USS Bennington (PG-4)

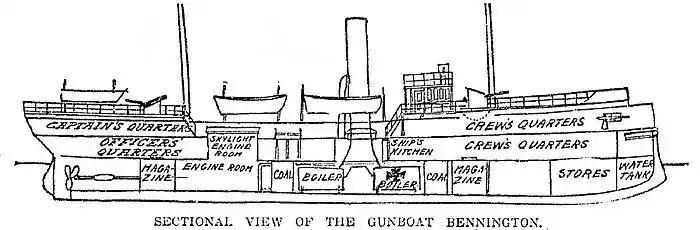
Sectional view of the gunboat Bennington – Boston Daily Globe, 23 July 1905

On the morning of 21 July 1905, "Bennington"s crew was preparing her to sail to the aid of the monitor which had broken down and was in need of a tow. After her crew had finished the difficult task of coaling the ship that morning, most of them were belowdecks cleaning themselves from the dirty job. Unbeknownst to anyone on board, three problems with one of "Bennington"s boilers – oily feed water, an improperly closed steam valve, and a faulty steam gauge – were conspiring against them. At about 10:30, excessive steam pressure in the boiler resulted in a boiler explosion that rocked the ship, sending men and equipment flying into the air. The escaping steam sprayed through the living compartments and decks. The explosion opened "Bennington"s hull to the sea, and she began to list to starboard. Quick actions by the tug "Santa Fe" – taking "Bennington" under tow and beaching her – almost certainly saved the gunboat from sinking.